El Paseo (film)

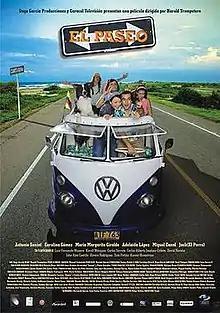
Theatrical poster

El Paseo is a 2010 Colombian road-comedy film directed by Harold Trompetero and starring Antonio Sanint and Carolina Gómez. The official Colombian release was on December 25, 2010.